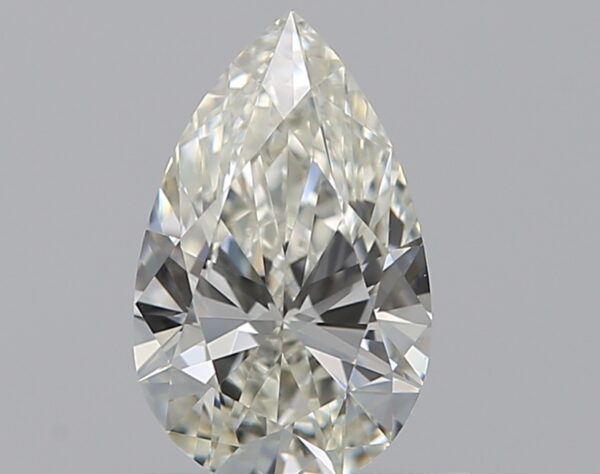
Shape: pear
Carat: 0.56
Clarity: VS1
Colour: J
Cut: EX
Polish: EX
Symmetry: VG
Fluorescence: N
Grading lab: GIA
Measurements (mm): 7.41 x 4.6 x 2.75